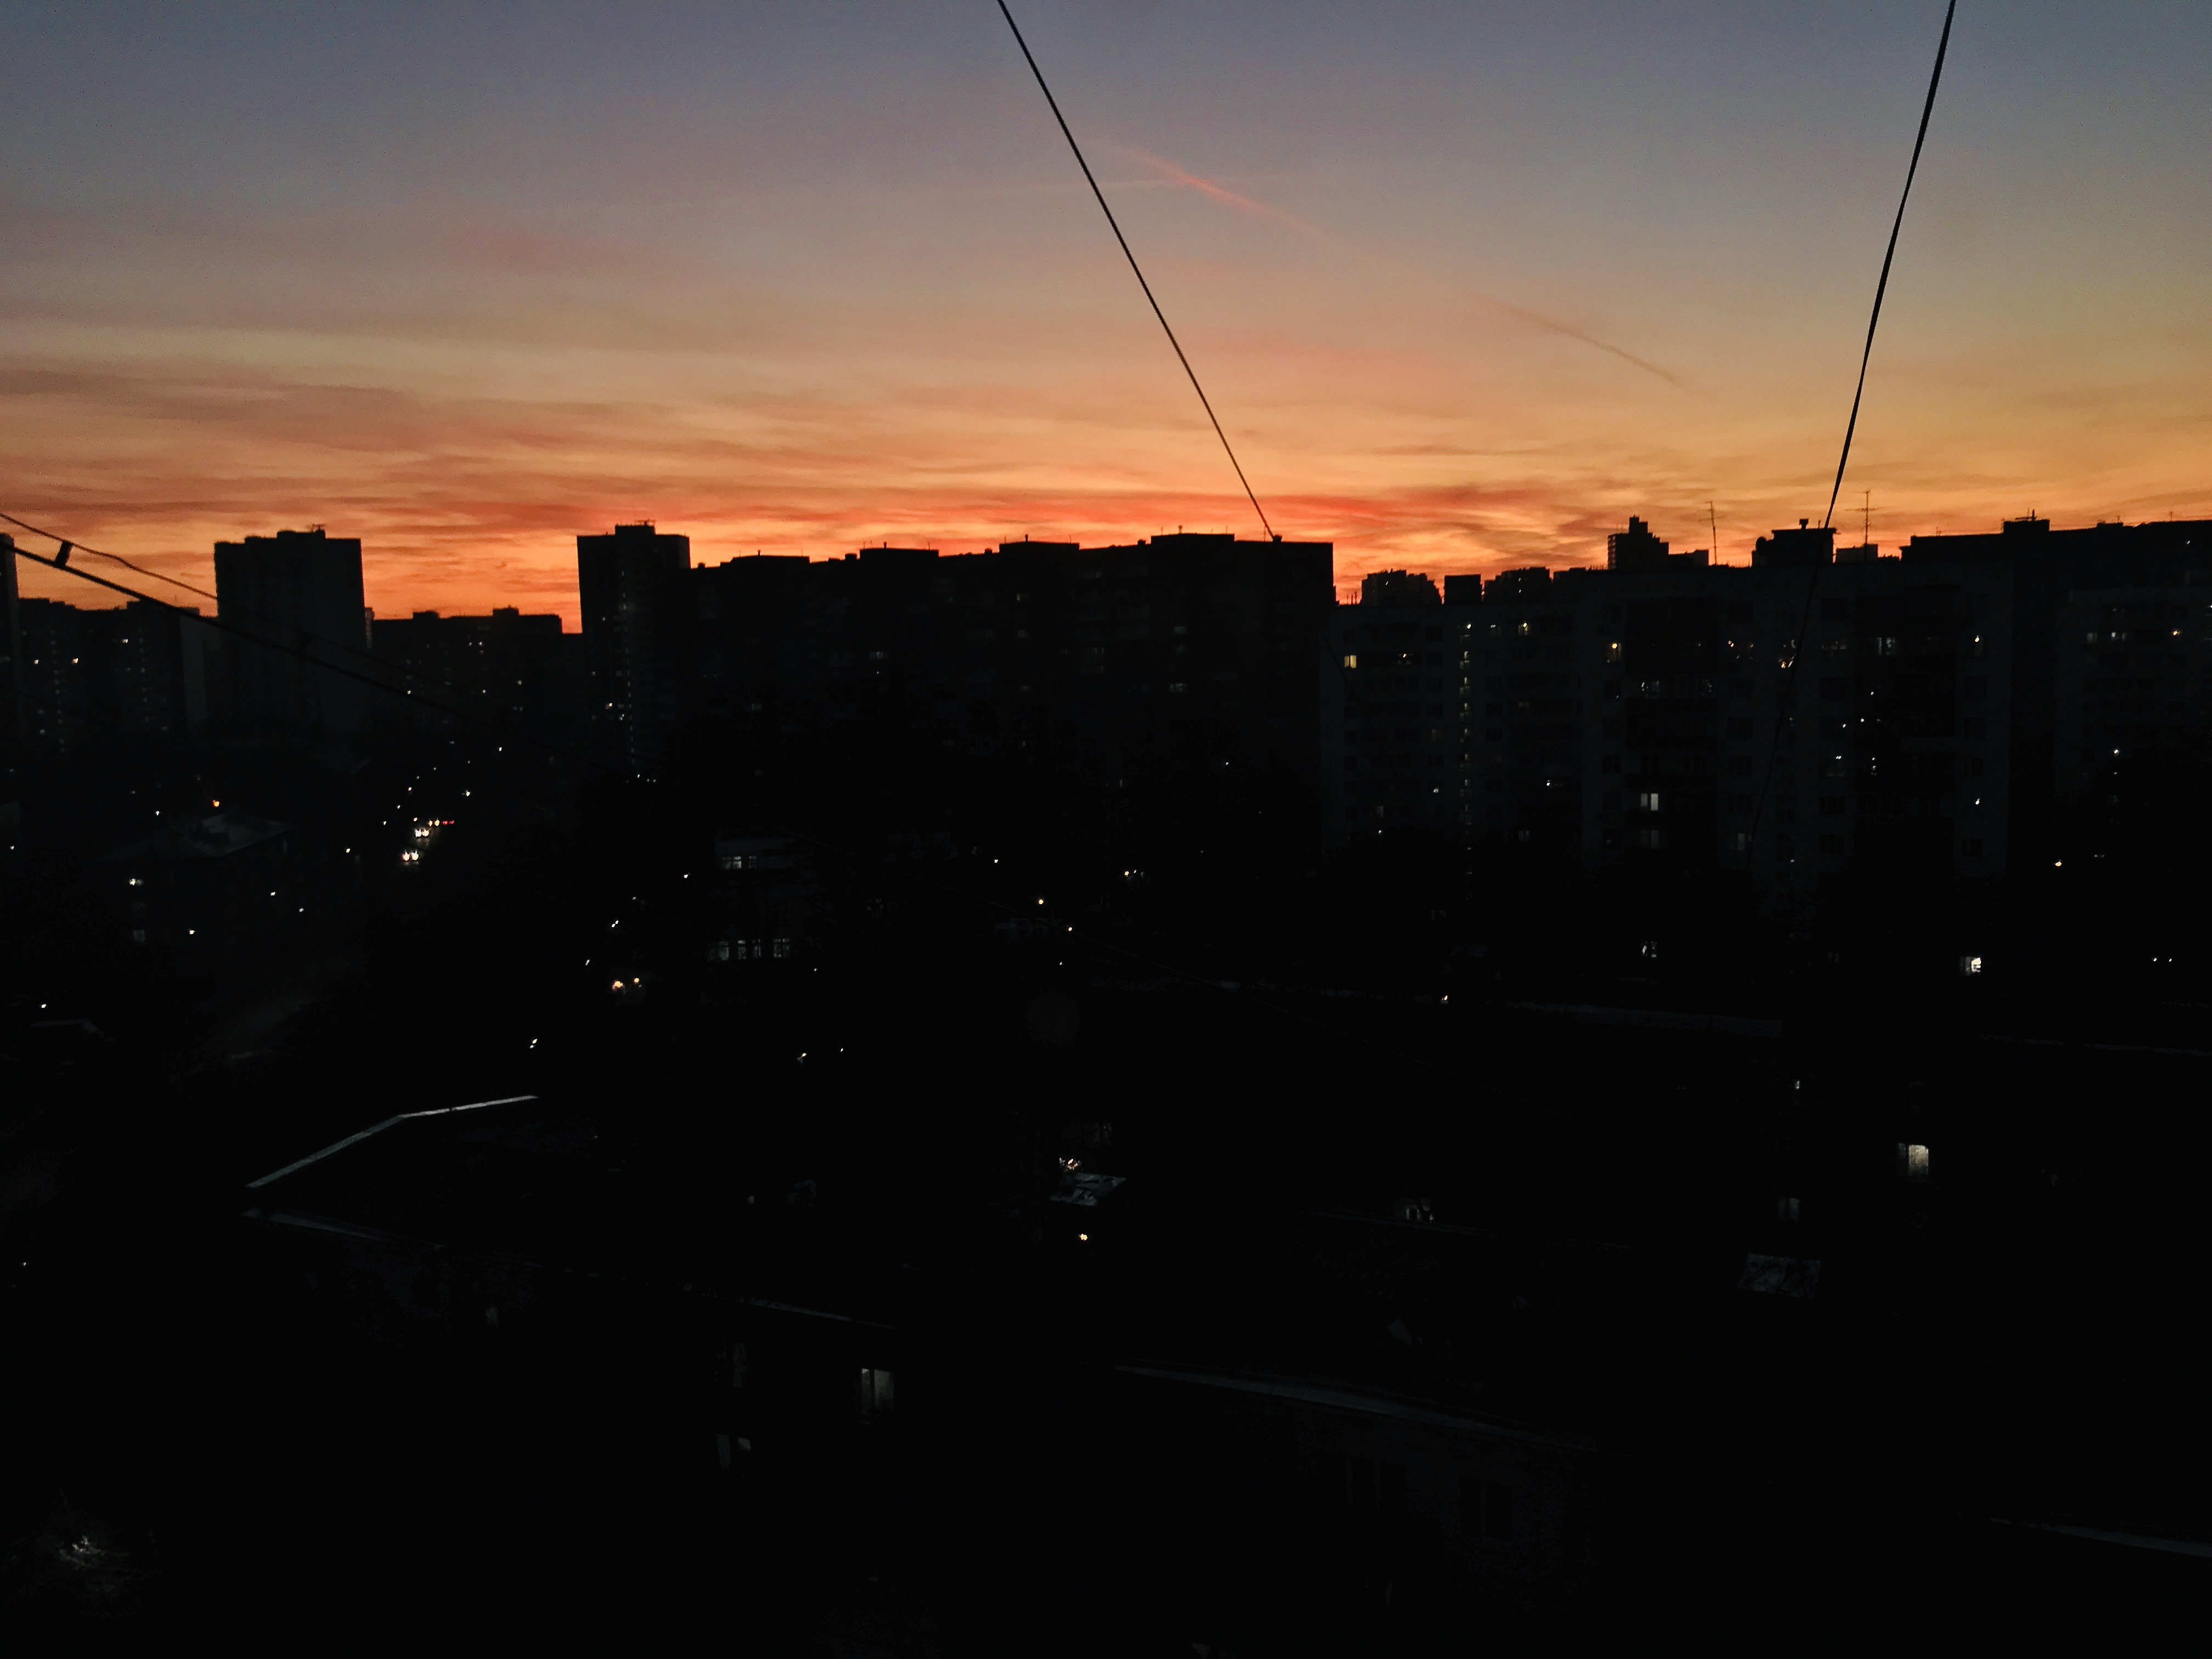
sun, sunset, sundown, orange, pink, beautiful, sky, urban area, city, cloud, evening, horizon, dusk, morning, atmospheric phenomenon, human settlement, metropolitan area, light, daytime, afterglow, skyline, night, cityscape, sunrise, atmosphere, metropolis, sunlight, tree, tower block, dawn, architecture, roof, photography, silhouette, downtown, landscape, mountain, meteorological phenomenon, skyscraper, building, darkness